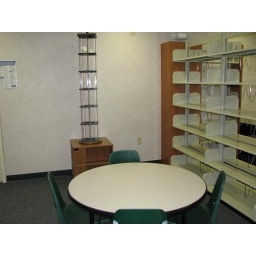
Children's table near back door